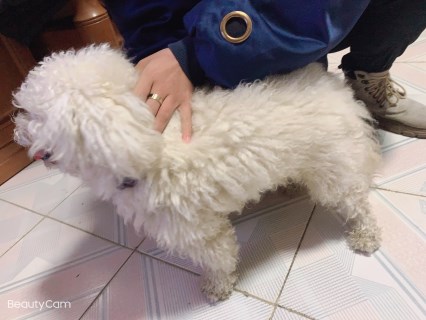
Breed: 3083-n000117-Bichon_Frise